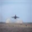
Label: airplane